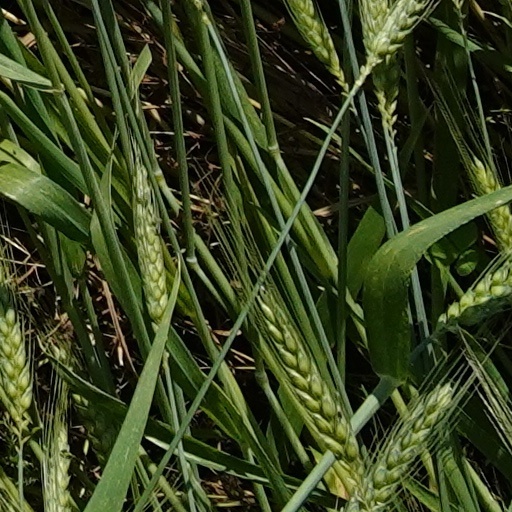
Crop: wheat